St John the Evangelist's Church, Derby

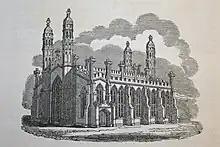
The church before 1833

The architect for the church was Francis Goodwin. The foundation stone was laid on Thursday 14 September 1826.